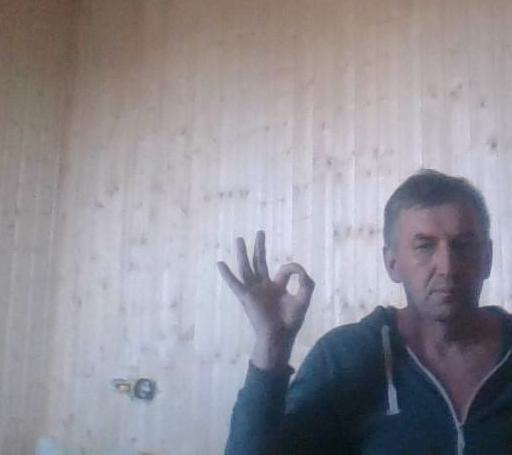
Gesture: ok